Royal Air Force Special Duties Service

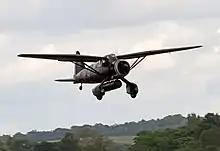
A low flying SD modified Lysander over England

It took about a month for a pilot to complete the training and for the commanding officer to determine if the pilot would be able to do the job. Training required the pilot to be extremely comfortable with the layout of the aircraft's controls. He had to learn how to work out a course to his target and back. The course set was made up of a string of pinpoints, navigational terrain features which were identifiable and whose location was sure. The course was a -wide corridor designed to avoid German flak emplacements. On his trip the pilot flew from pinpoint to pinpoint, staying in the corridor until he reached the target area. He would practice this by flying by navigation alone over England by day, without making use of the radio to ask for a homing bearing, flying from navigation point to navigation point. The flights would be repeated at night. Next they practised night time landings and take-offs from a grass field. This training was done at "RAF Somersham", a "dummy" airfield near RAF Tempsford initially used as a decoy during the Blitz. It was later put to use by the RAF and the SOE for training of agent operators and Lysander pilots, as the rough field approximated a typical landing ground in occupied France.